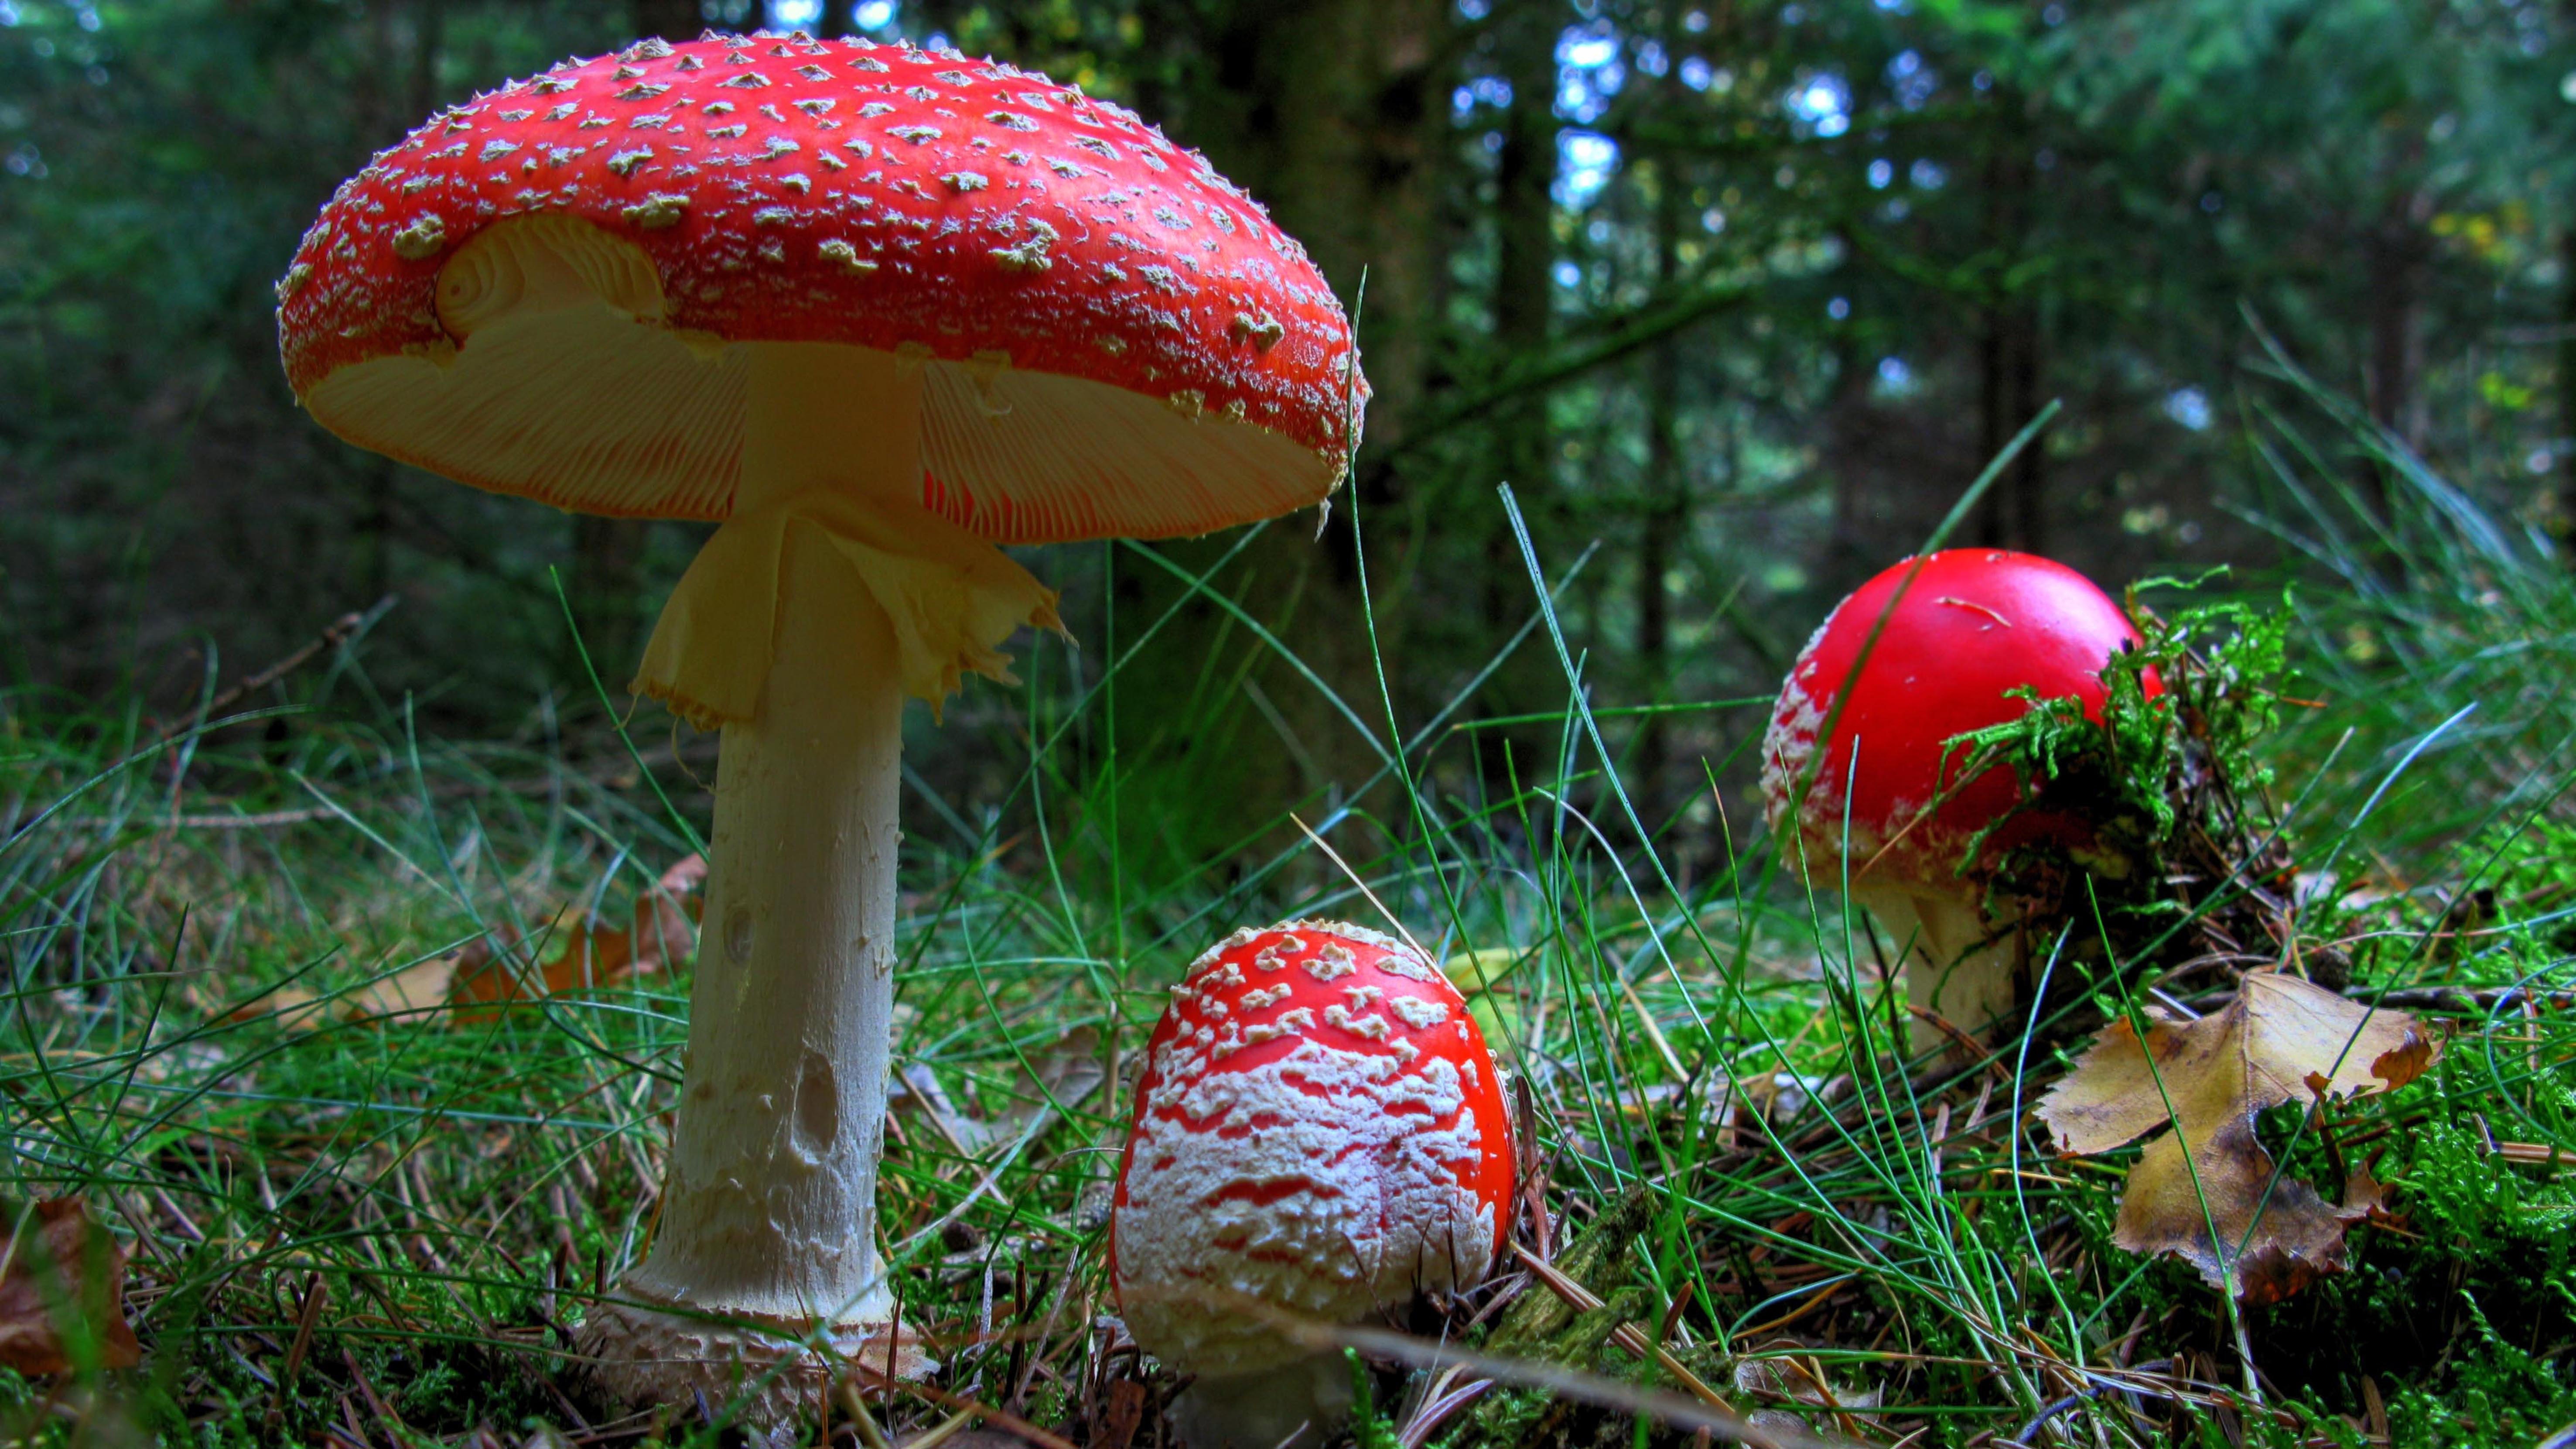
nature, forest, leaf, flower, red, autumn, botany, mushroom, flora, season, fungus, fly agaric, woodland, agaric, bolete, red fly agaric mushroom, macro photography, edible mushroom, medicinal mushroom, penny bun